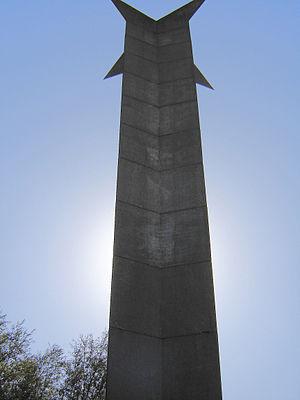
""De Sjouwer"" est un monument en béton de 35 mètres de haut situé aux abords de l'autoroute E17 dans le sens France-Belgique dans le village belge d'Aalbeke, section de la Ville de Courtrai. Le monument érigé par l'architecte Jacques Moeschal est inauguré en octobre 1974. De Sjouwer a été construit sur une colline artificielle par la suppression d'une couche de limon, pour arriver à un terrain plus stable, pour un trafic autoroutier. Le monument a été érigé en l'honneur des travailleurs de Flandre occidentale qui ont traversé la frontière pour travailler en France qu'ils fussent réguliers ou saisonniers